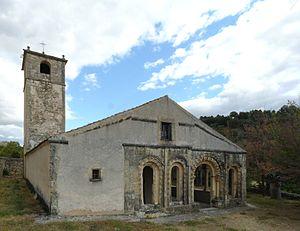
Orejana est une commune de la province de Ségovie dans la communauté autonome de Castille-et-León en Espagne.